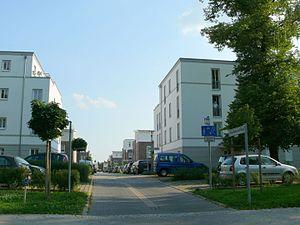
Anna Mackenroth, née en Allemagne à Berlin, est la première avocate admise au barreau de Zurich.